Fort Kent station

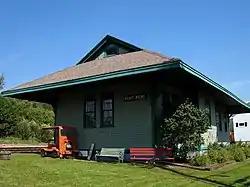

The Fort Kent Railroad Station is a historic railroad station at Main and Market Streets in Fort Kent, Maine. It was built in 1902 by the Fish River Railroad, a line that was used in service until 1979. The station is now home to a museum operated by the Fort Kent Historical Society, dedicated to the local history of the railroad and its influence on the region. The building was listed on the National Register of Historic Places on April 21, 1989.